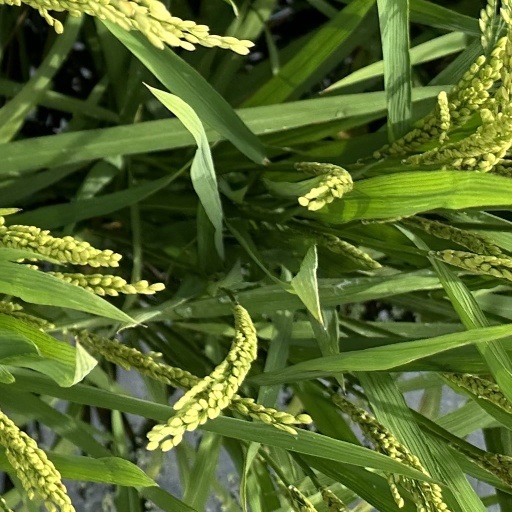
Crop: rice